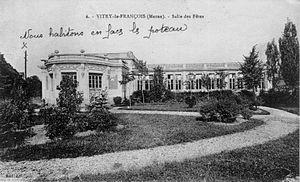
Vitry Le François. Salle des fêtes (J. Bourgogne, éditeur à Château-Thierry)
Vitry-le-François est une commune de l'Est de la France, située dans le département de la Marne, dont elle est l'une des sous-préfectures, en région Grand Est.